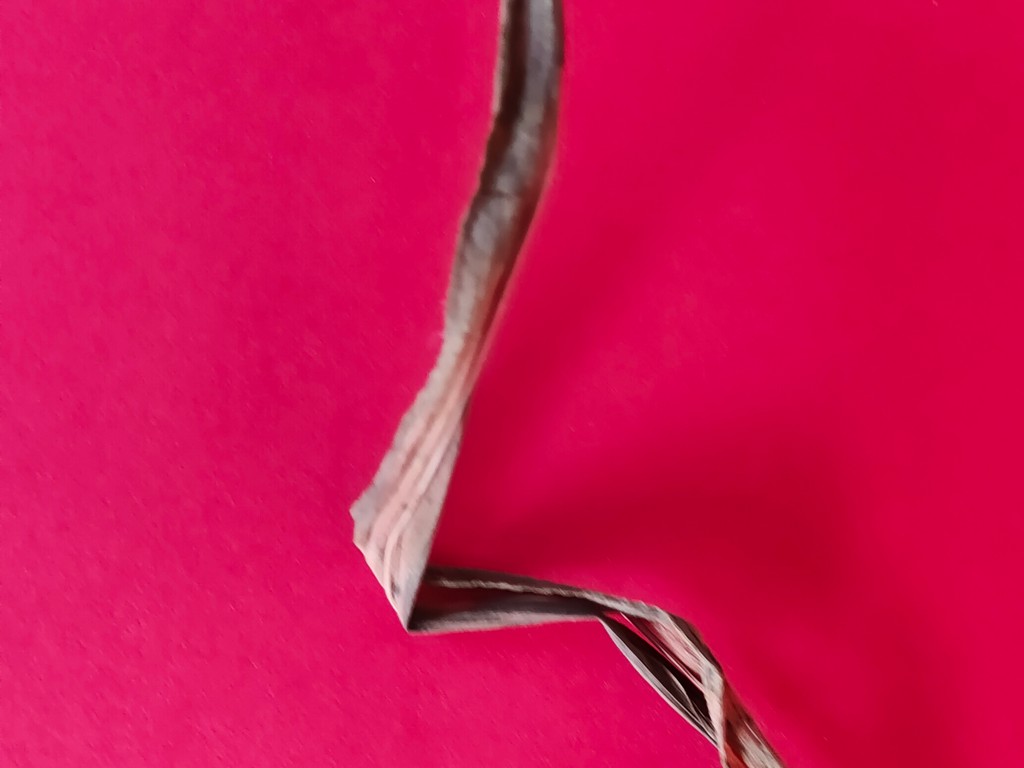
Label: Dried